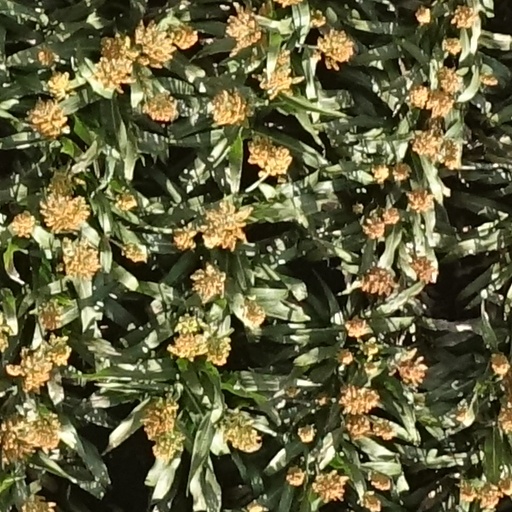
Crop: sorghum